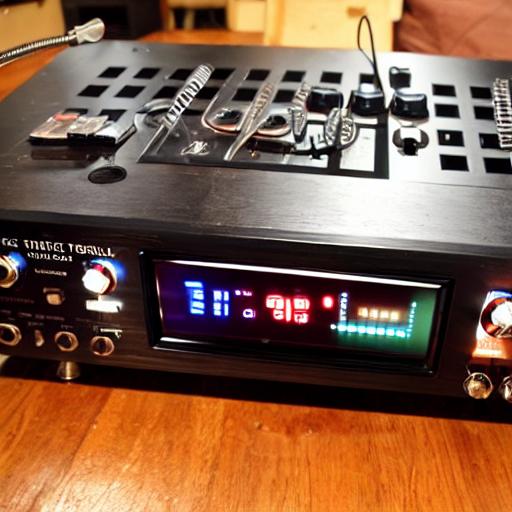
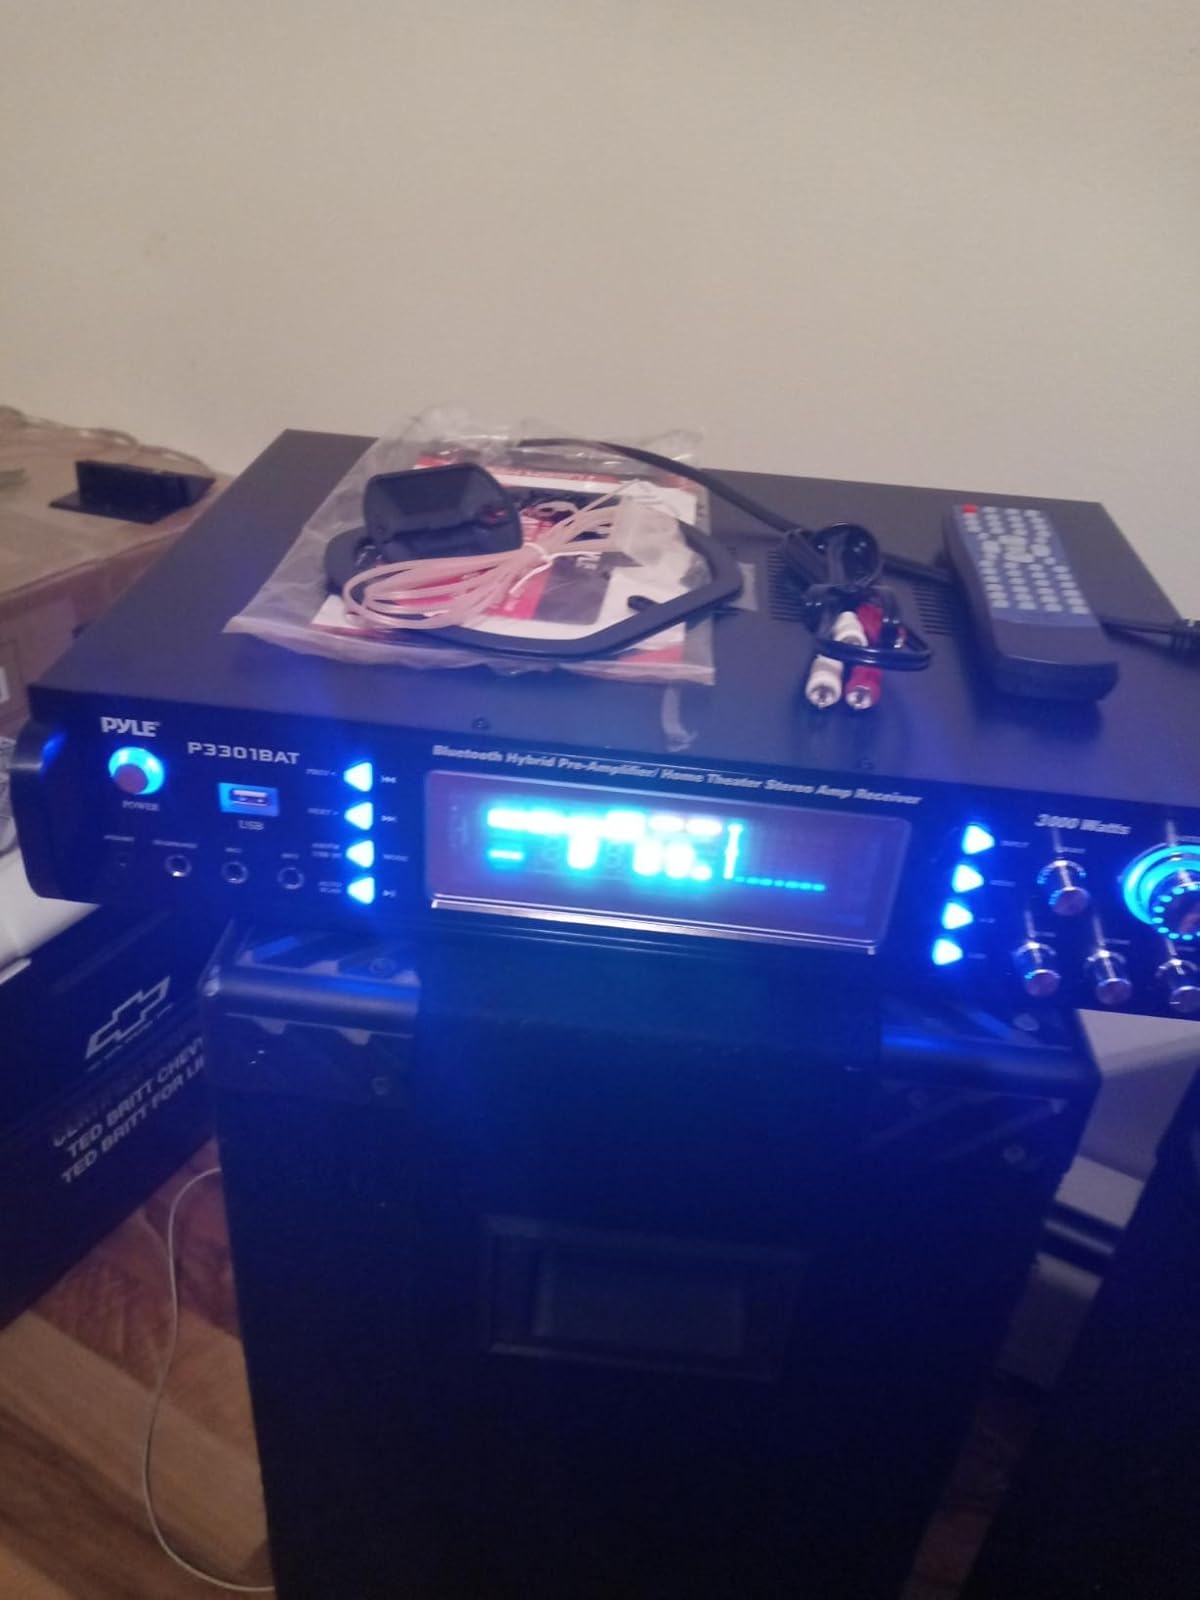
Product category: radio
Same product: no